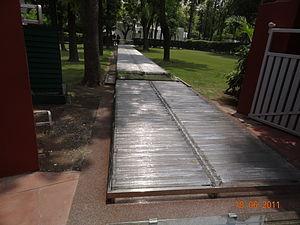
Indira Priyadarshini Gandhi, née Nehru, le 19 novembre 1917 et morte le 31 octobre 1984, est une femme d'État indienne, Première ministre de 1966 à 1977 puis de 1980 à sa mort en 1984.